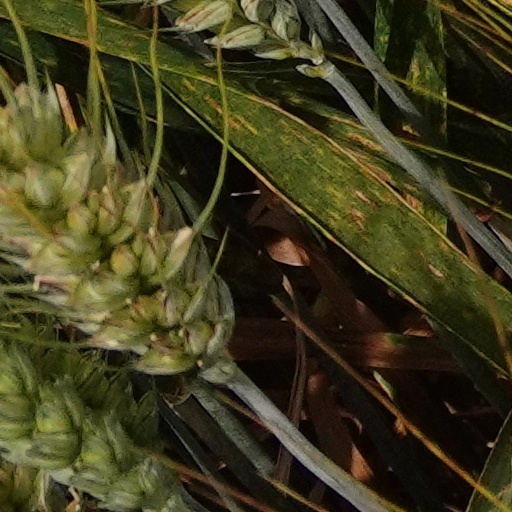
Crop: wheat